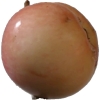
Label: Apple 10